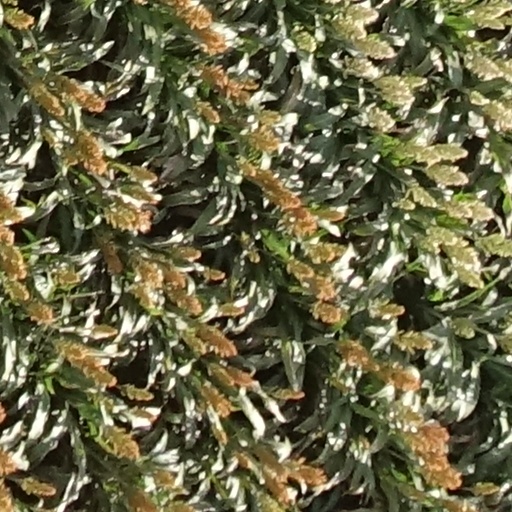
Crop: sorghum